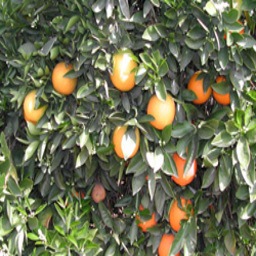
Label: peels